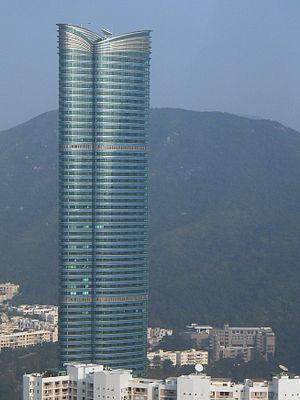
Highcliff est un gratte-ciel situé sur l'île de Hong Kong, dans un quartier résidentiel appelé Happy Valley.
L’Emporis Skyscraper Award est un prix d'architecture décerné annuellement par l'entreprise allemande Emporis au plus remarquable gratte-ciel construit durant l'année précédente à travers le monde.